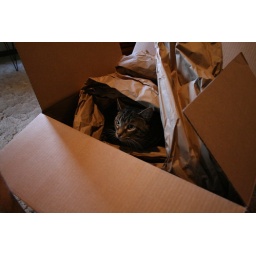
cat in a box